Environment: real
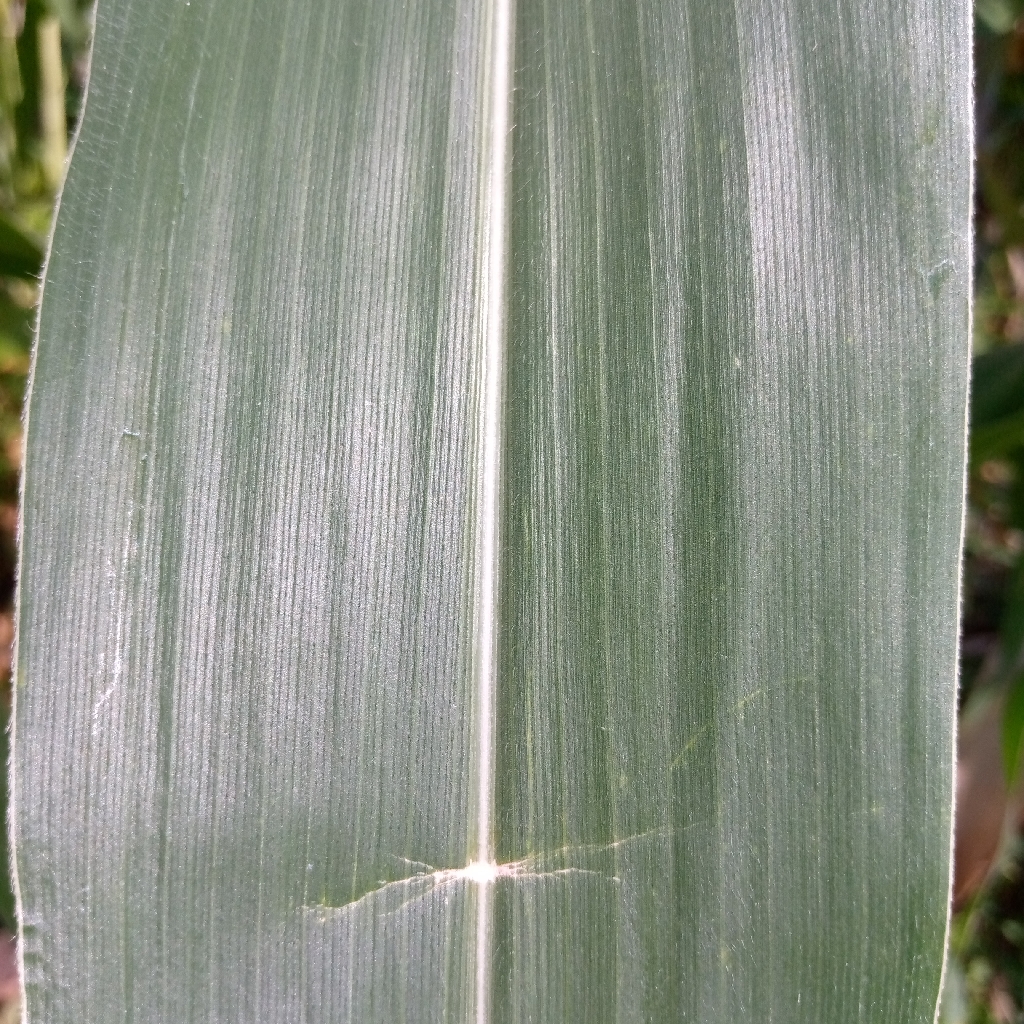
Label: healthy